Star Wars Episode I: Racer

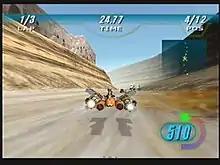
Across the top race statistics are featured in a heads up display. Sebulba's podracer is featured in the center of the screen, spewing a flame from its side. A desert world is the racing environment.

"Star Wars Episode I: Racer" features a variety of tracks spanning several different planets. It includes all of the racers in the film, plus exclusive competitors. The player character's podracer is equipped with an afterburner that the player can engage for a boost of speed. While the engine is engaged, its temperature will rise. If pushed for too long, it will suffer an engine fire and explode, destroying the podracer and costing the player several seconds to respawn and continue racing. The podracer will also be destroyed if one or both engines sustain severe damage from colliding into too many walls or obstacles, requiring the player to steer carefully to avoid falling behind. The player can also actively repair the podracer while competing, but doing so slows the podracer until repairs are either complete or stopped.